Laurentia Tan

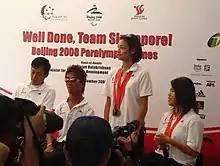
Singaporean Paralympians Eric Ting Chee Keong, Jovin Tan Wei Qiang, Tan and Yip Pin Xiu at a Paralympics Celebration Ceremony at Cathay Cineleisure Orchard on 20 September 2008

On 16 September, Nominated Member of Parliament Eunice Olsen asked in Parliament if there was a difference in the amount of funding given to Olympians and Paralympians, and why Paralympians receive a much smaller cash reward for medals won compared to Olympians. Teo Ser Luck, Senior Parliamentary Secretary (Community Development, Youth and Sports), said that on a "per capita" basis disabled sportspeople received about S$106,000 in the current financial year compared to S$54,000 for each able-bodied sportsperson as there were 794 registered able-bodied sportspeople but only 16 disabled ones. Teo attributed the disparity in the cash rewards to the fact that Olympians faced higher levels and a larger scale of competition, since disabled sportspeople compete within disability classes. Further, cash rewards were provided by the private sector and Singapore Totalisator Board and were not paid out of state funds. The scheme for Olympians had also been in place for a number of years, while cash rewards for Paralympians were only introduced recently. He said that the government was looking at how it could "develop a system to accommodate all athletes that represent Singapore".